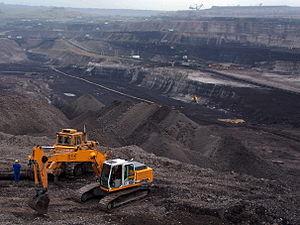
La mine de Turów est une mine à ciel ouvert de Charbon située en Pologne.
La mine de Konin est une mine à ciel ouvert de Charbon située en Pologne.